Cumulus Media Networks

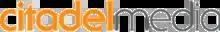
Logo as Citadel Media, used from April 2009 through September 2011

On April 2, 2009, the staff at Citadel Broadcasting changed the branding of this network from ABC Radio to "Citadel Media" to reflect its current ownership of a major radio network. However, "ABC News"; and its programming/satellite format listings would remain.